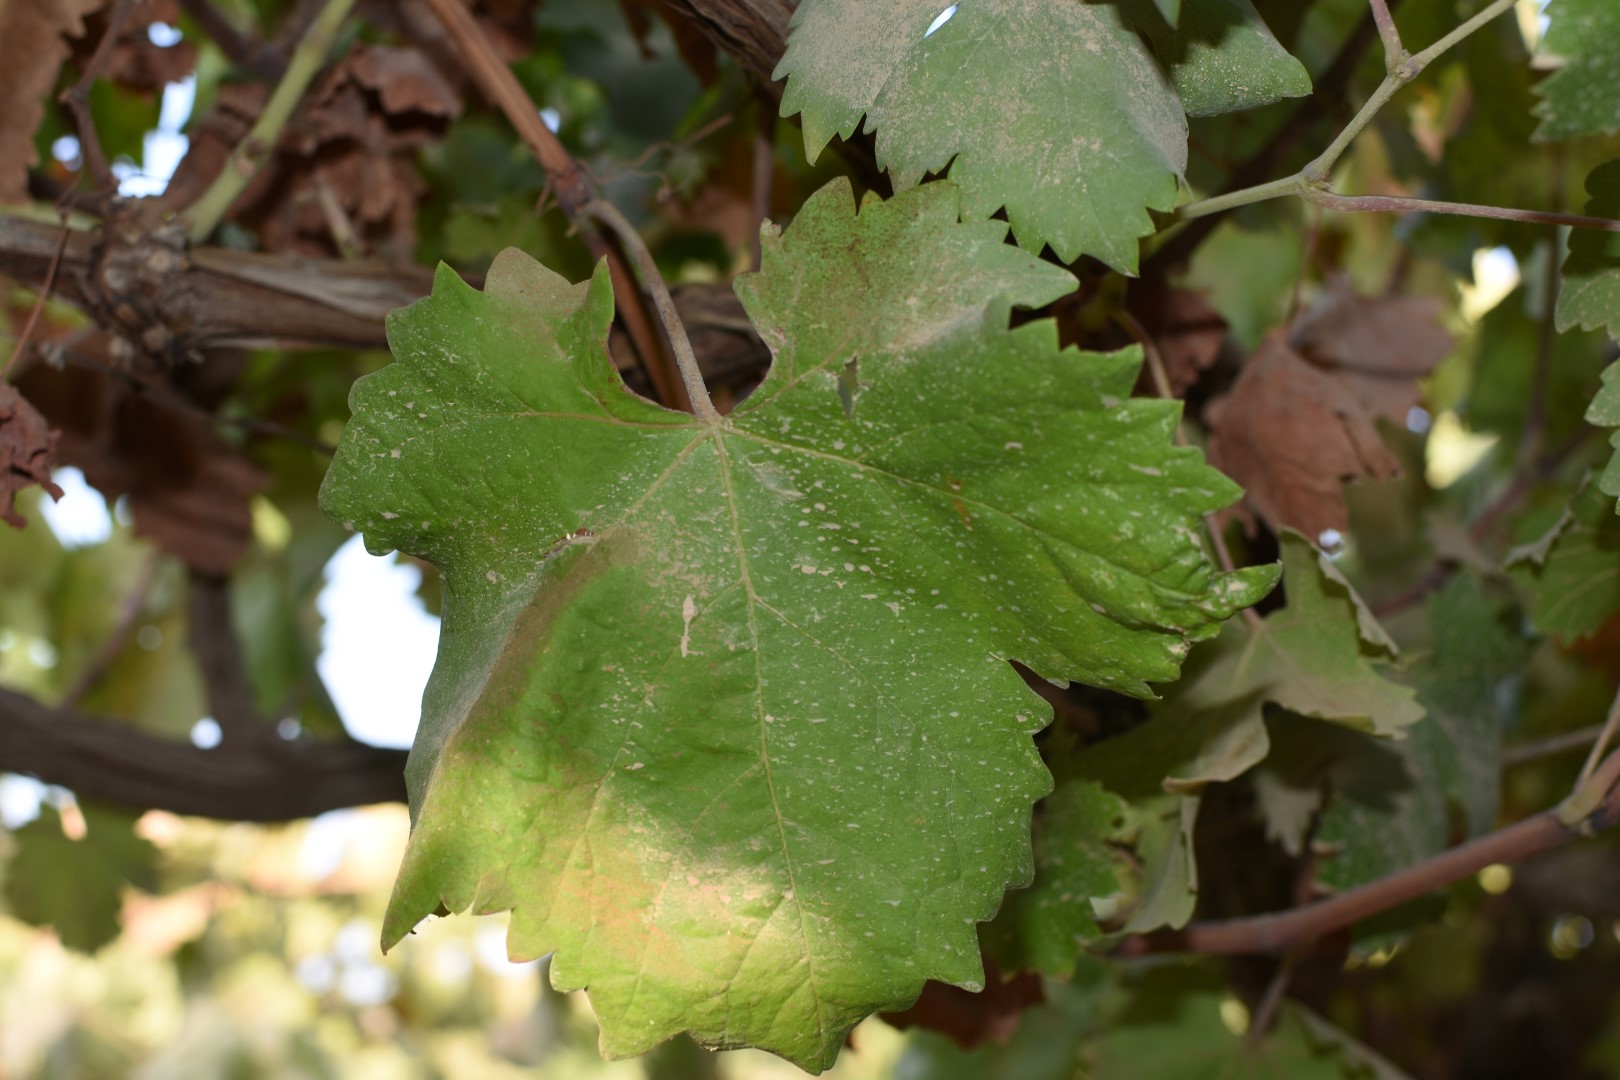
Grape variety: Thompson Seedless